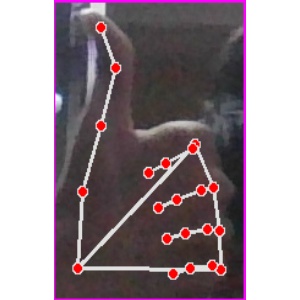
अक्षर: थ